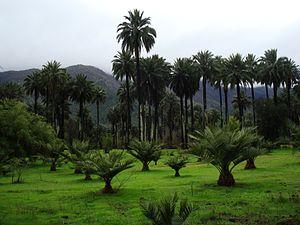
Le parc national Las Palmas de Cocalán est un parc national situé dans la région du Libertador General Bernardo O'Higgins au Chili. Créé en 1971 par les habitants de la province, il fut officialisé « parc national » en 1989. Il est administré par la Corporación Nacional Forestal.